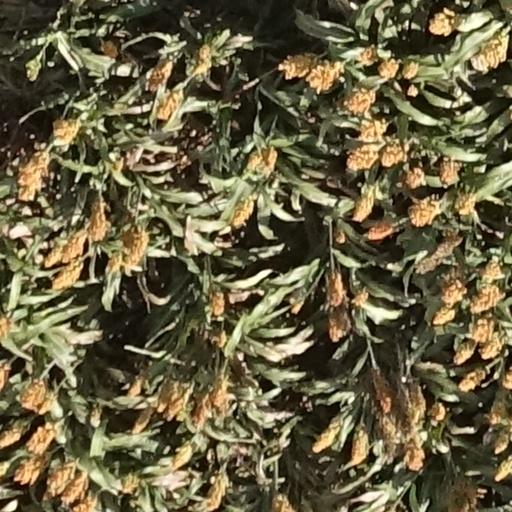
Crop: sorghum